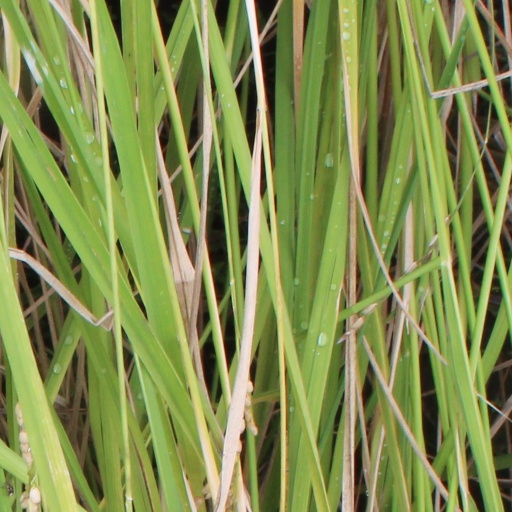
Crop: rice